Mikontalo

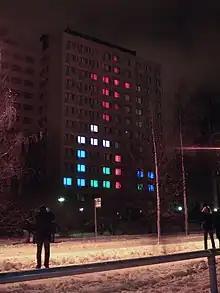
Mikontalolights event

In early December 2007, the D block of Mikontalo, while undergoing the reconstruction, was the scene of the Mikontalolights project.